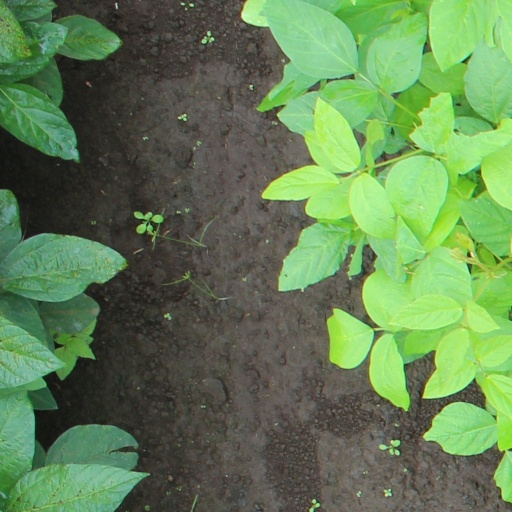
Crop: soybean